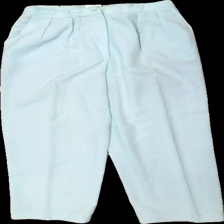
View: front
Type: Trousers
Category: Ladies
Brand: Kappahl
Colors: Blue
Material: 51% cotton 49% polyester
Cut: Regular
Size: 42
Season: All
Damage location: bottom center
Damage 2 location: middle center
Price range: <50
Recommended usage: Export
Description: blå byxor, mycket noppriga